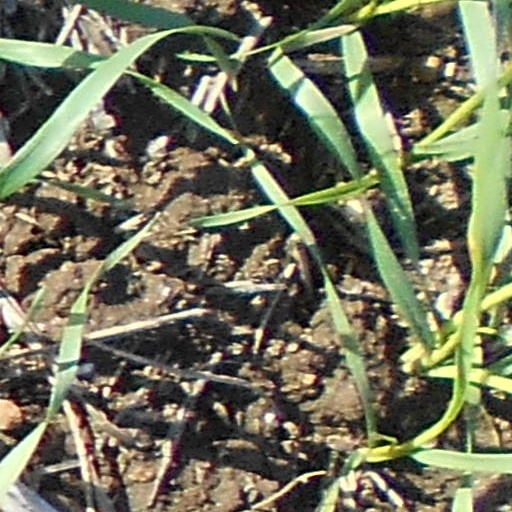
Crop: wheat